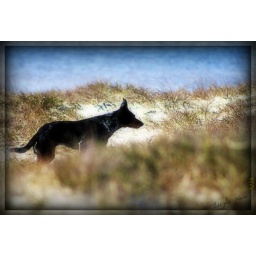
~twyla at play, in her big sand box by the sea~